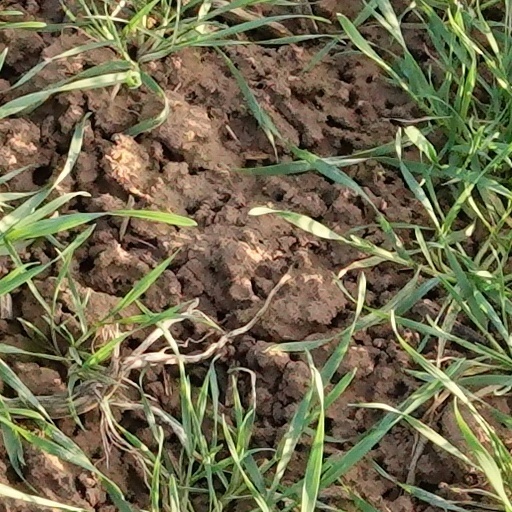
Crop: wheat